Royal Malaysian Navy

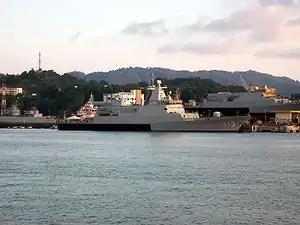
KD "Perak", the involved in the blockade during Lahad Datu standoff.

Following the Sulu militants' intrusion, a military standoff lasted from 11 February 2013 until 24 March 2013 after 235 militants, most of whom were armed, arrived by boats in Lahad Datu, Sabah, Malaysia from Simunul island, Tawi-Tawi in the southern Philippines on 11 February 2013. The group, calling themselves the "Royal Security Forces of the Sultanate of Sulu and North Borneo", was sent by Jamalul Kiram III, one of the claimants to the throne of the Sultanate of Sulu. Kiram stated that their objective was to assert the unresolved territorial claim of the Philippines to the eastern part of Sabah (which is the former North Borneo).